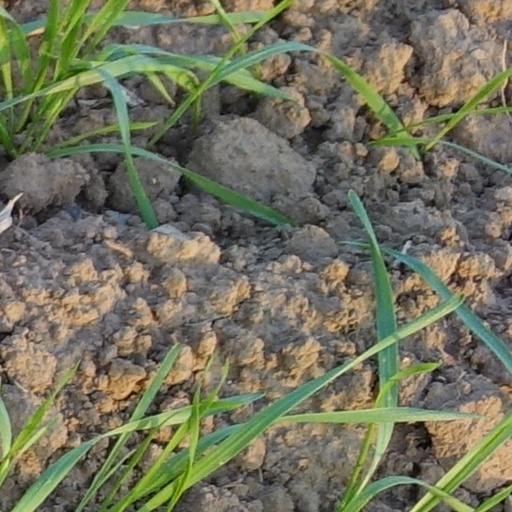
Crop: wheat